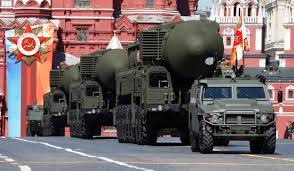
Label: Rs-24